Richard Bowles

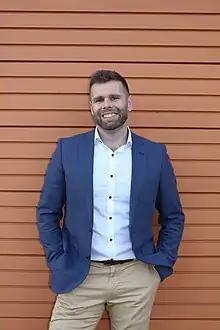
Richard Bowles

In 2012, Bowles became the first person to run Australia's Bicentennial National Trail (BNT). Running from Healesville, Victoria to Cooktown, Queensland, he covered 5,330 km in five months.